Pietro Torrisi

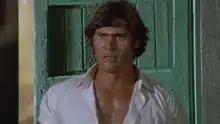
Pietro Torrisi in 1974.

Pietro Torrisi (born 20 January 1940), also known as Peter McCoy is an Italian stuntman and actor who appeared in more than 100 films since 1960 and in some pornographic films as performer.